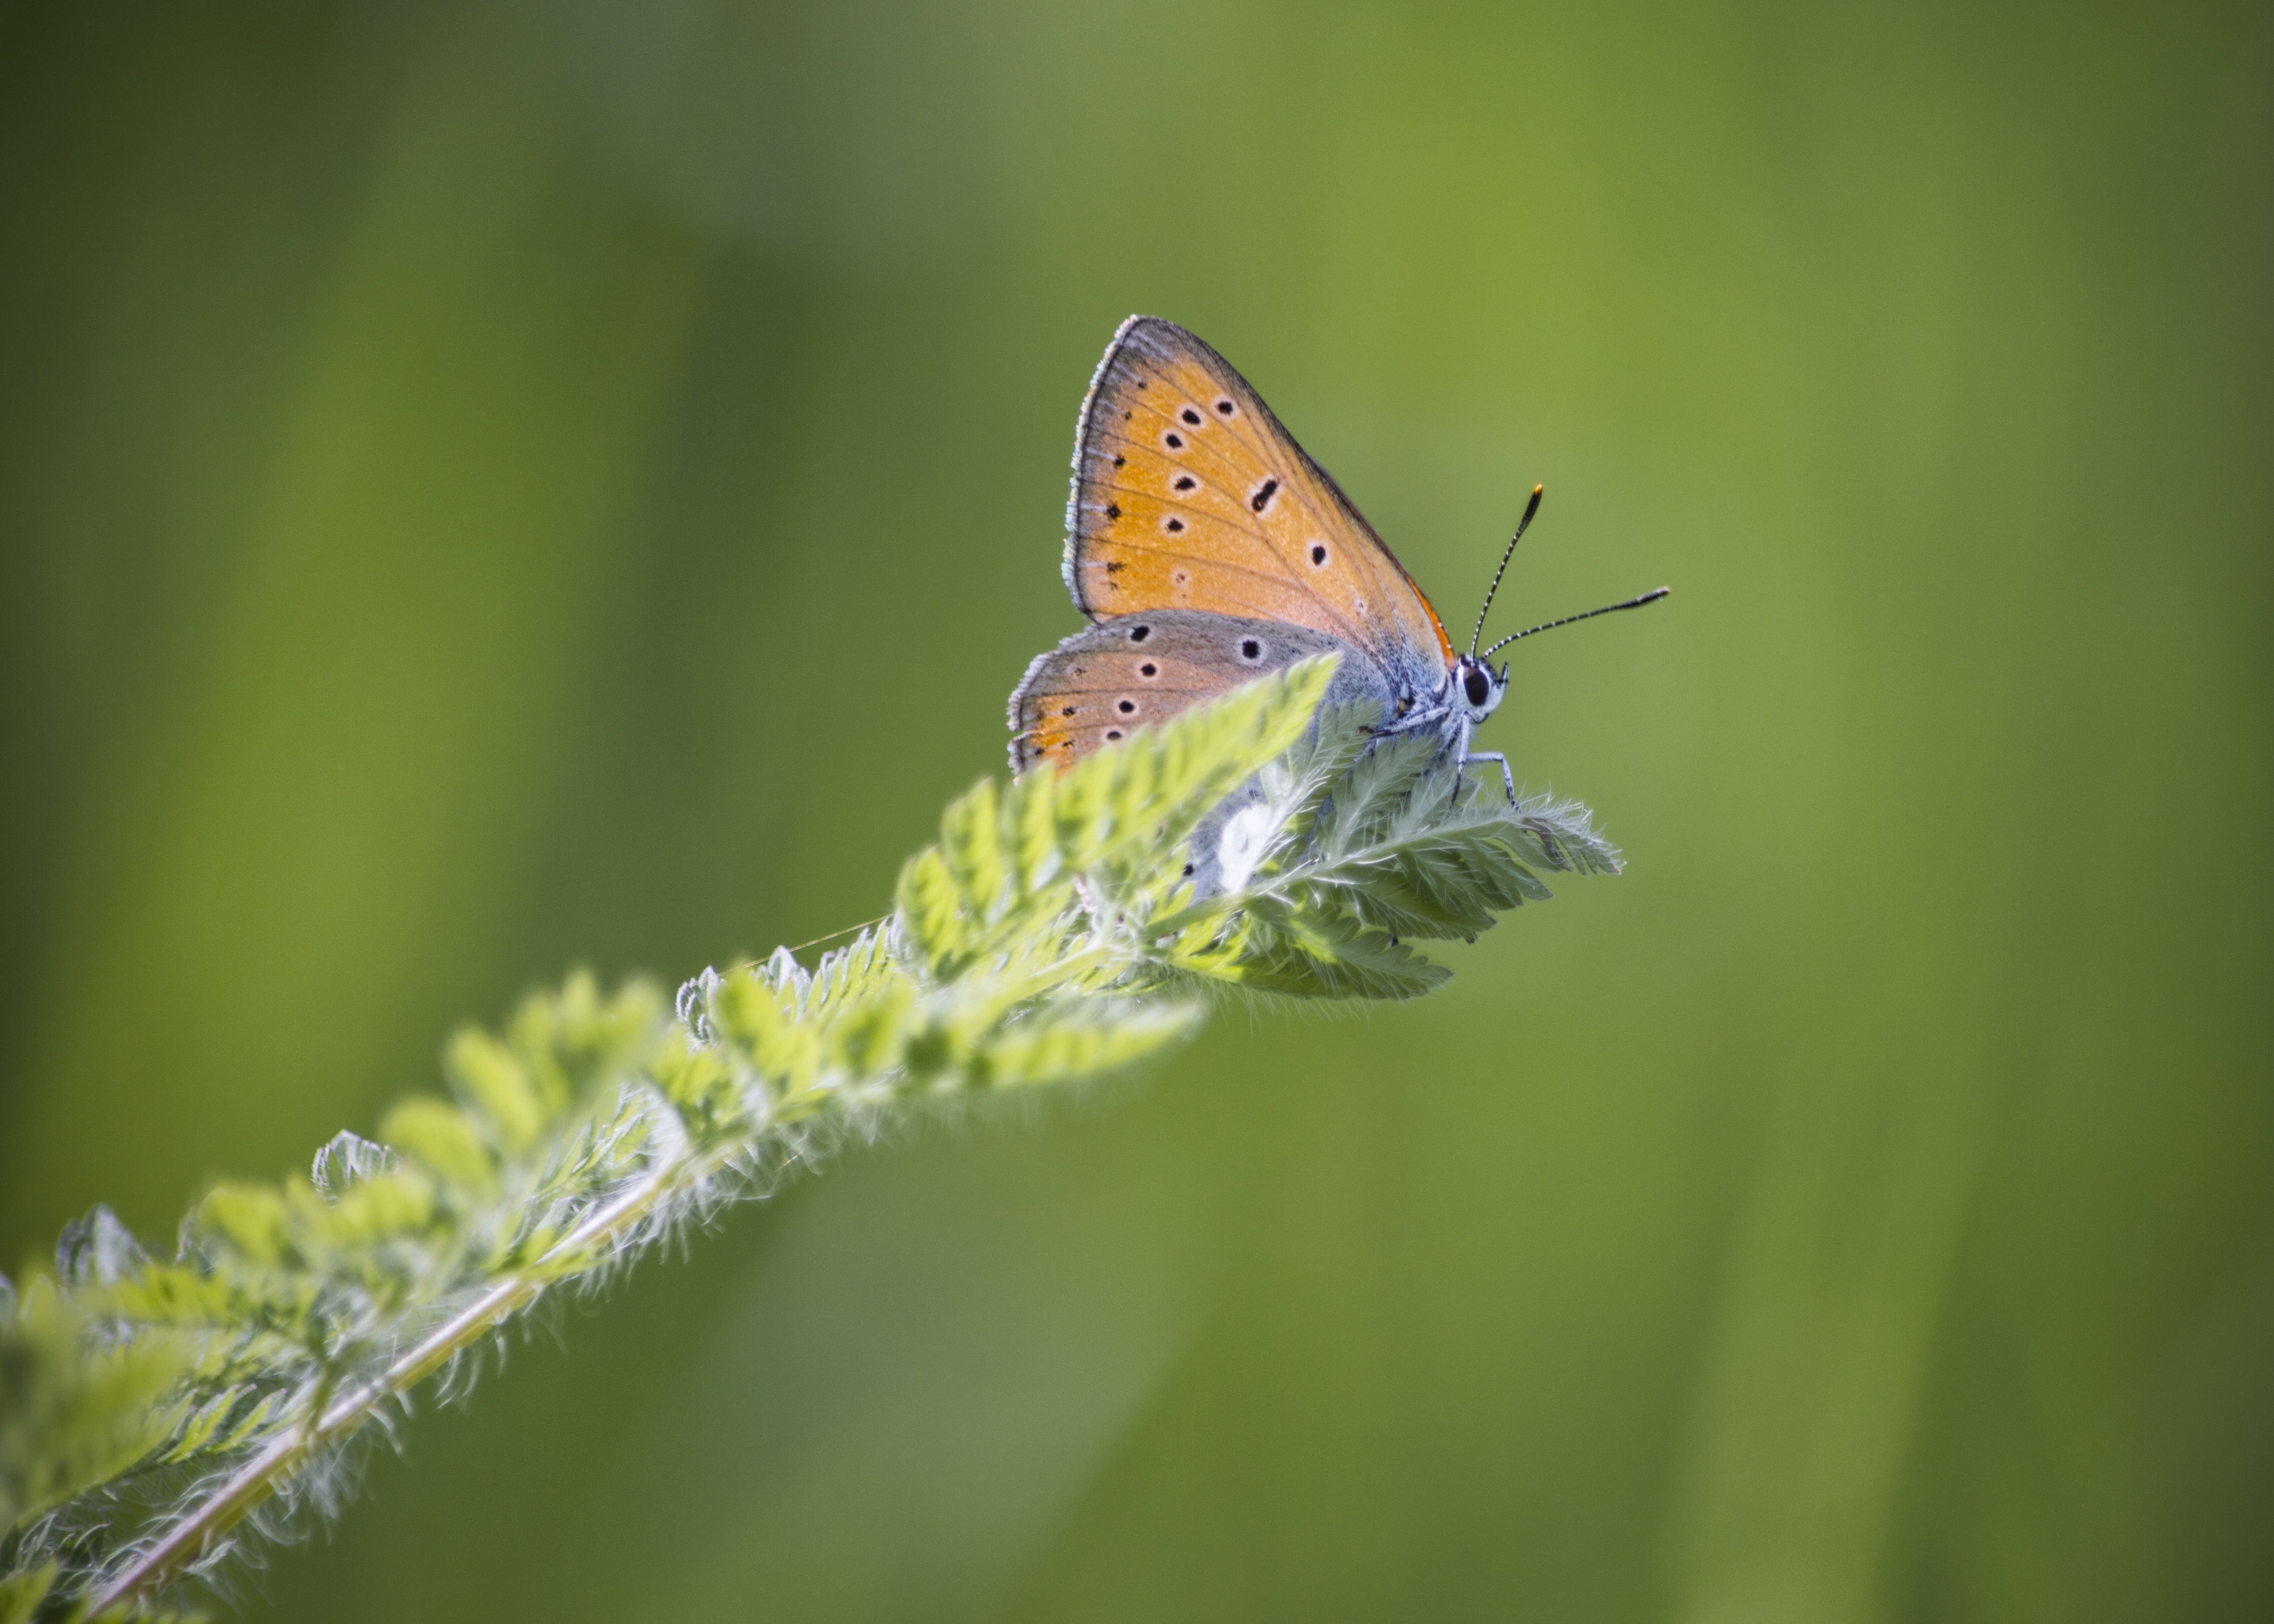
nature, grass, wing, photography, meadow, leaf, flower, wildlife, green, insect, moth, butterfly, flora, fauna, invertebrate, close up, coloring, wings, nectar, macro photography, arthropod, pollinator, plant stem, moths and butterflies, lycaenid